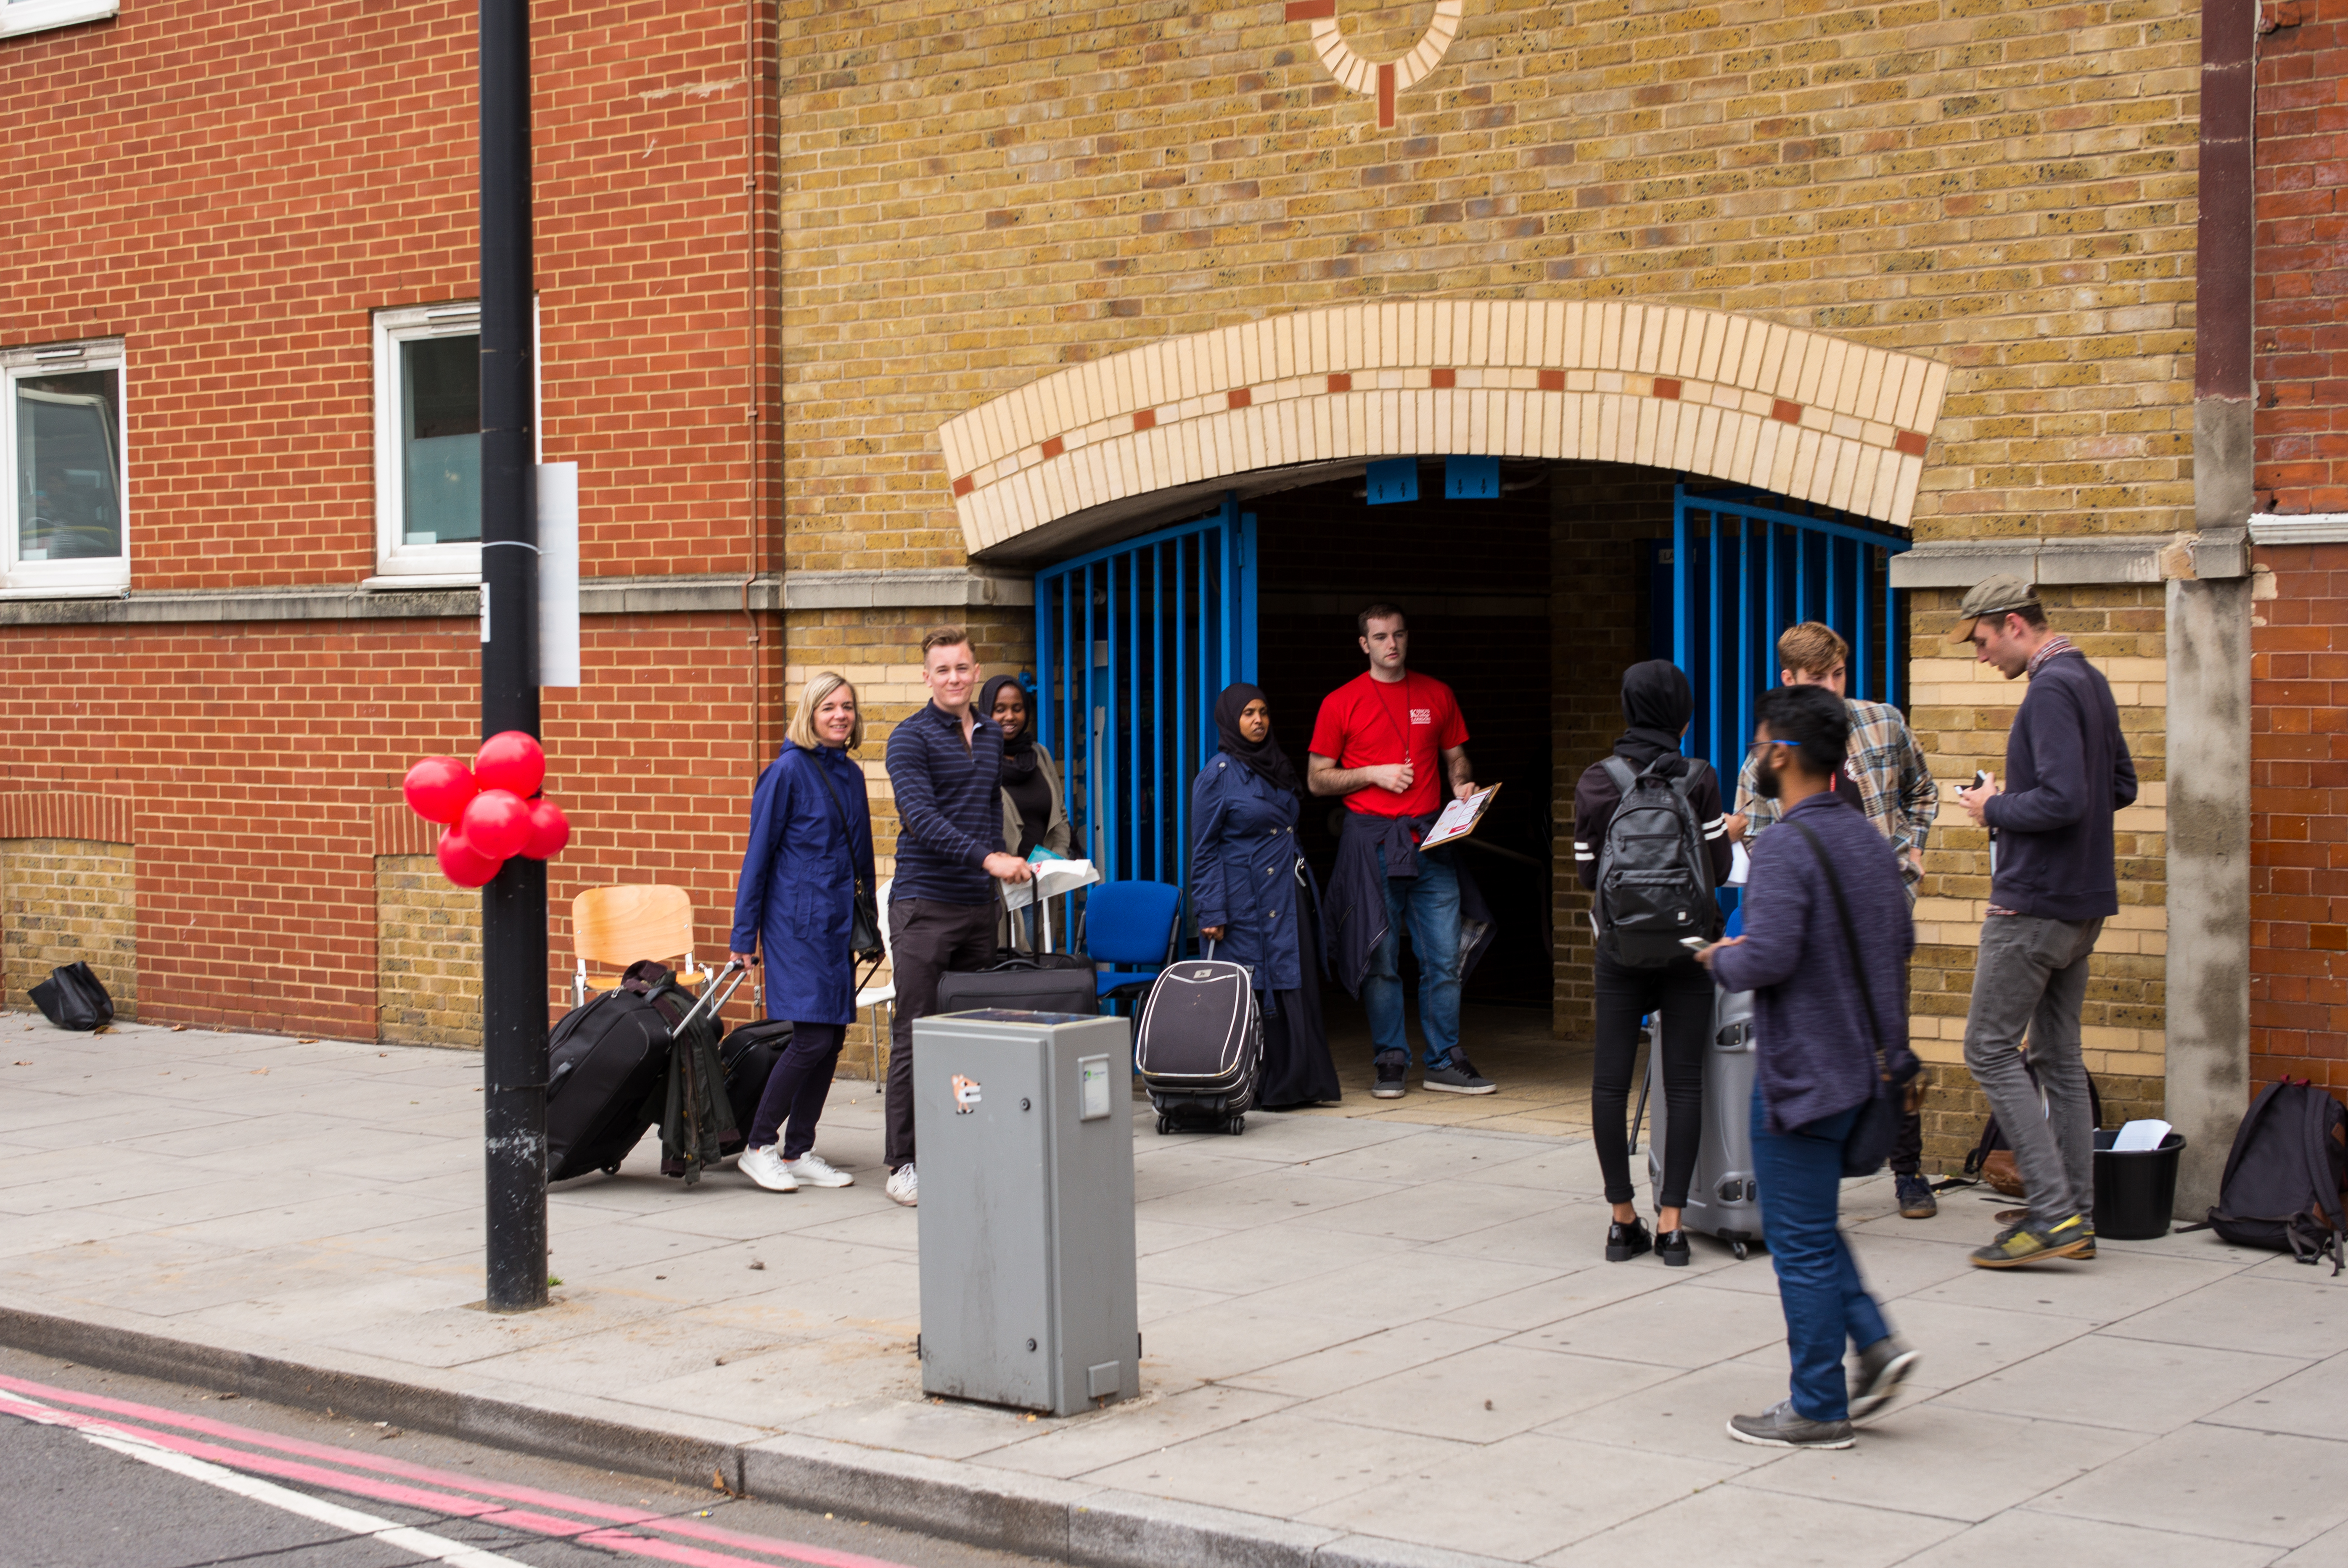
pedestrian, road, street, city, europe, tourism, public space, uk, england, london, m, great, 50, united, kingdom, leica, 240, summilux, kings, college, dover, accommodation